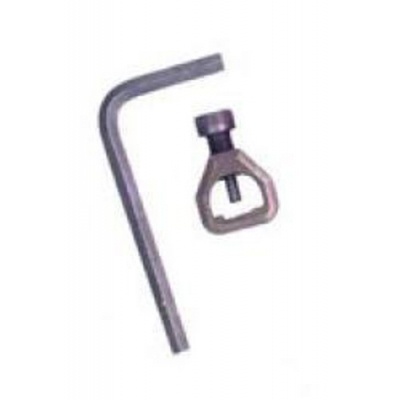
Sawzal Blade Clamp Kit Milwaukee
Sawzal Blade Clamp Kit Milwaukee 56046
Brand: Platinum Supplies
Category: Hardware > Tool Accessories > Tool Safety Tethers